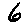
Label: 6